Don Smith (ice hockey, born 1887)

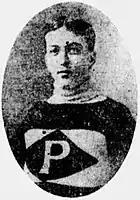
Smith with Portage la Prairie.

Smith played senior amateur hockey for his hometown Cornwall, Ontario club in the Federal Amateur Hockey League from 1904 until 1907. During a March 6, 1907 FAHL game between Cornwall H/C and the Ottawa Victorias Smith's forward teammate Owen McCourt was struck in the head by one or several opponent sticks and died the following morning of his injuries.